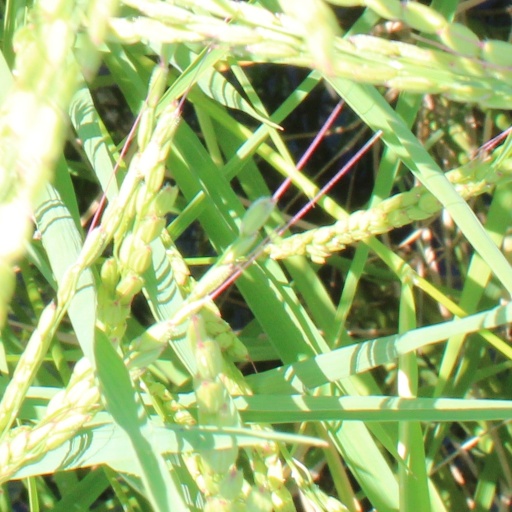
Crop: rice